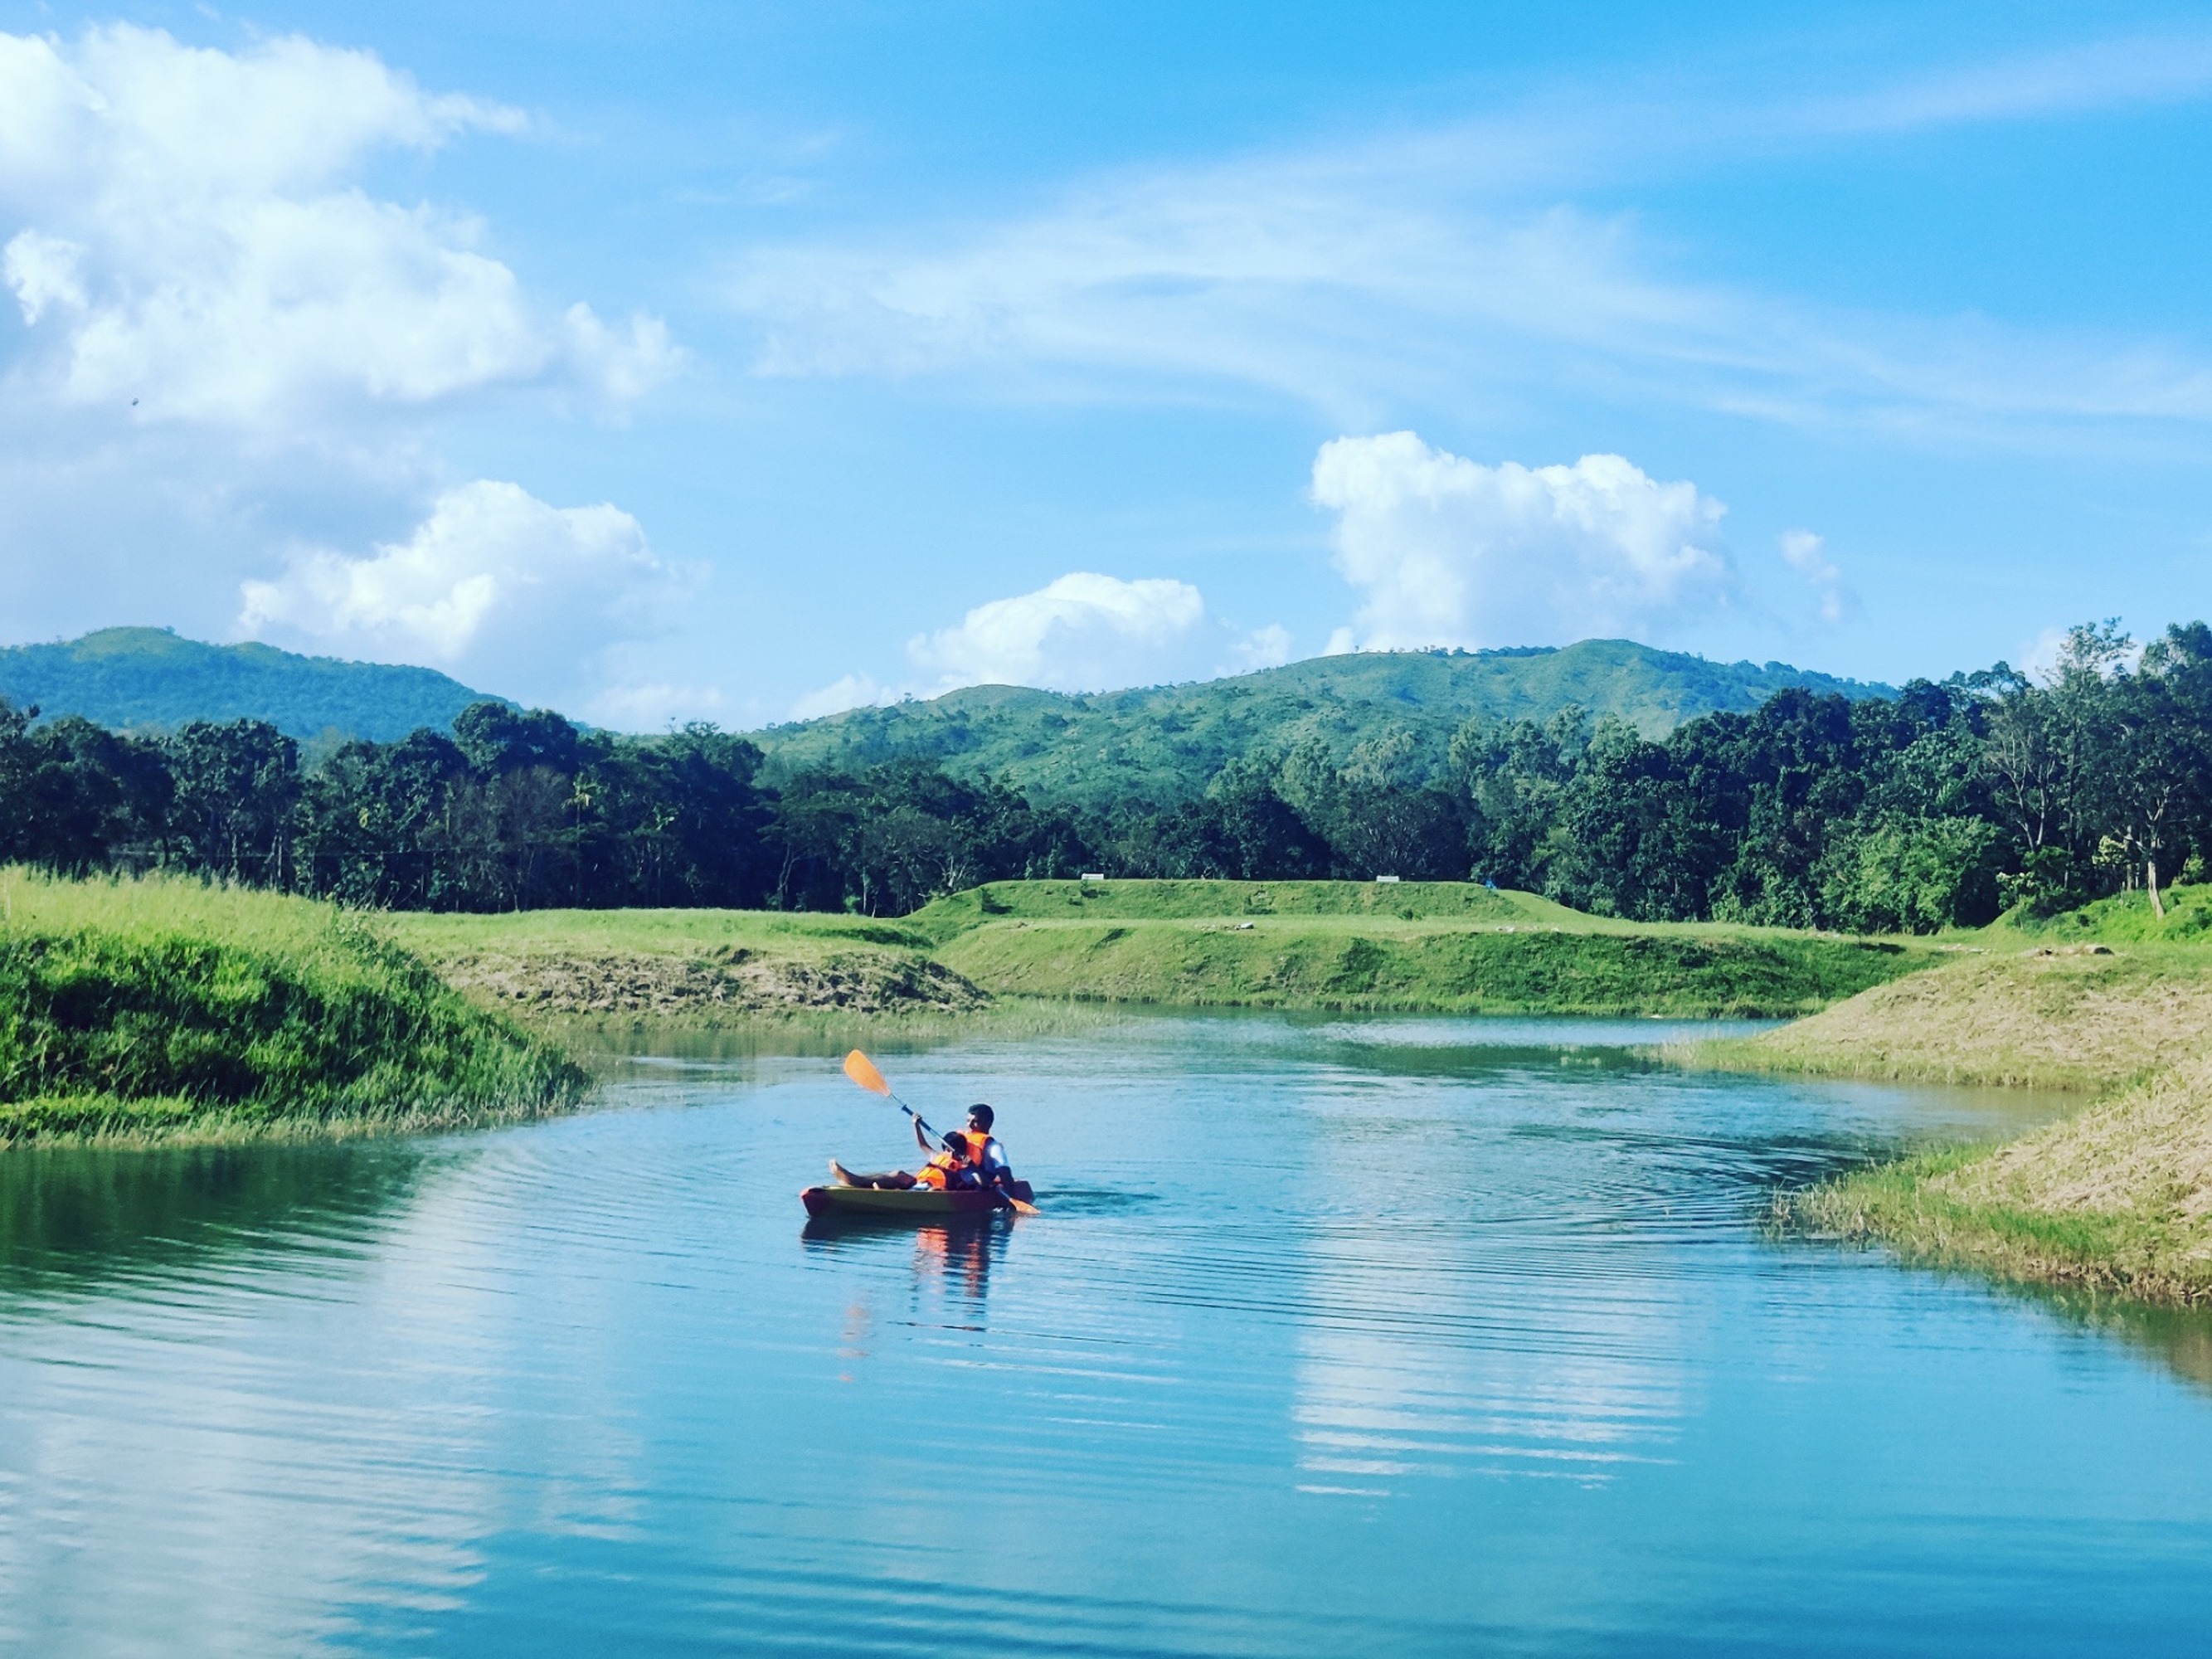
resort, water, cloud, sky, boat, watercraft, blue, boats and boating equipment and supplies, natural environment, natural landscape, mountain, tree, paddle, fluvial landforms of streams, lake, plant, People in nature, watercourse, landscape, cumulus, leisure, waterway, recreation, calm, grassland, forest, canoeing, wetland, canoe, hill, reflection, reservoir, lake district, tarn, wilderness, loch, oar, riparian zone, kayak, mountain river, grass, jungle, nature reserve, mountain range, sports, watercraft rowing, sound, stream, kayaking, water transportation, boating, floodplain, wildlife, tourism, pond, water sport, inlet, adventure, vacation, bayou, horizon, tributary, rainforest